Extragalactic cosmic ray

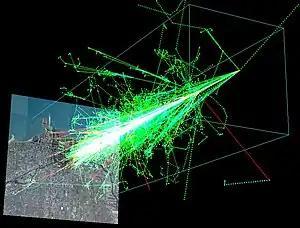
A 3D simulation of the air shower created by a 1 TeV proton hitting the atmosphere, from the COSMUS group at the University of Chicago. The ground shown is an 8 km x 8 km area.

The observation of extragalactic cosmic rays requires detectors with an extremely large surface area, due to the very limited flux. As a result, extragalactic cosmic rays are generally detected with ground-based observatories, by means of the extensive air showers they create. These ground based observatories can be either surface detectors, which observe the air shower particles which reach the ground, or air fluorescence detectors (also called 'fly's eye' detectors), which observe the fluorescence caused by the interaction of the charged air shower particles with the atmosphere. In either case, the ultimate aim is to find the mass and energy of the primary cosmic ray which created the shower. Surface detectors accomplish this by measuring the density of particles at the ground, while fluorescence detectors do so by measuring the depth of shower maximum (the depth from the top of the atmosphere at which the maximum number of particles are present in the shower). The two currently operating high energy cosmic ray observatories, the Pierre Auger Observatory and the Telescope Array, are hybrid detectors which use both of these methods. This hybrid methodology allows for a full three-dimensional reconstruction of the air shower, and gives much better directional information as well as more accurate determination of the type and energy of the primary cosmic ray than either technique on its own.